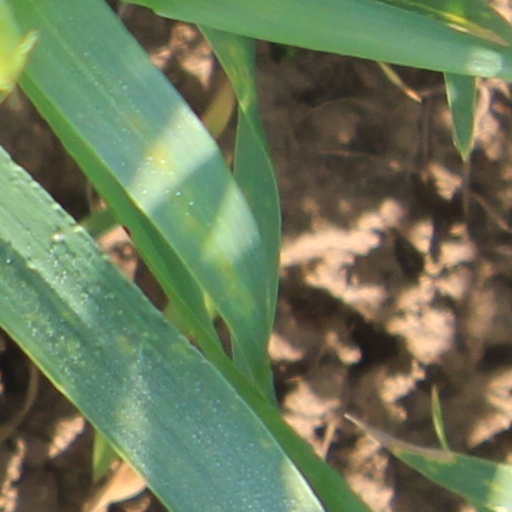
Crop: wheat